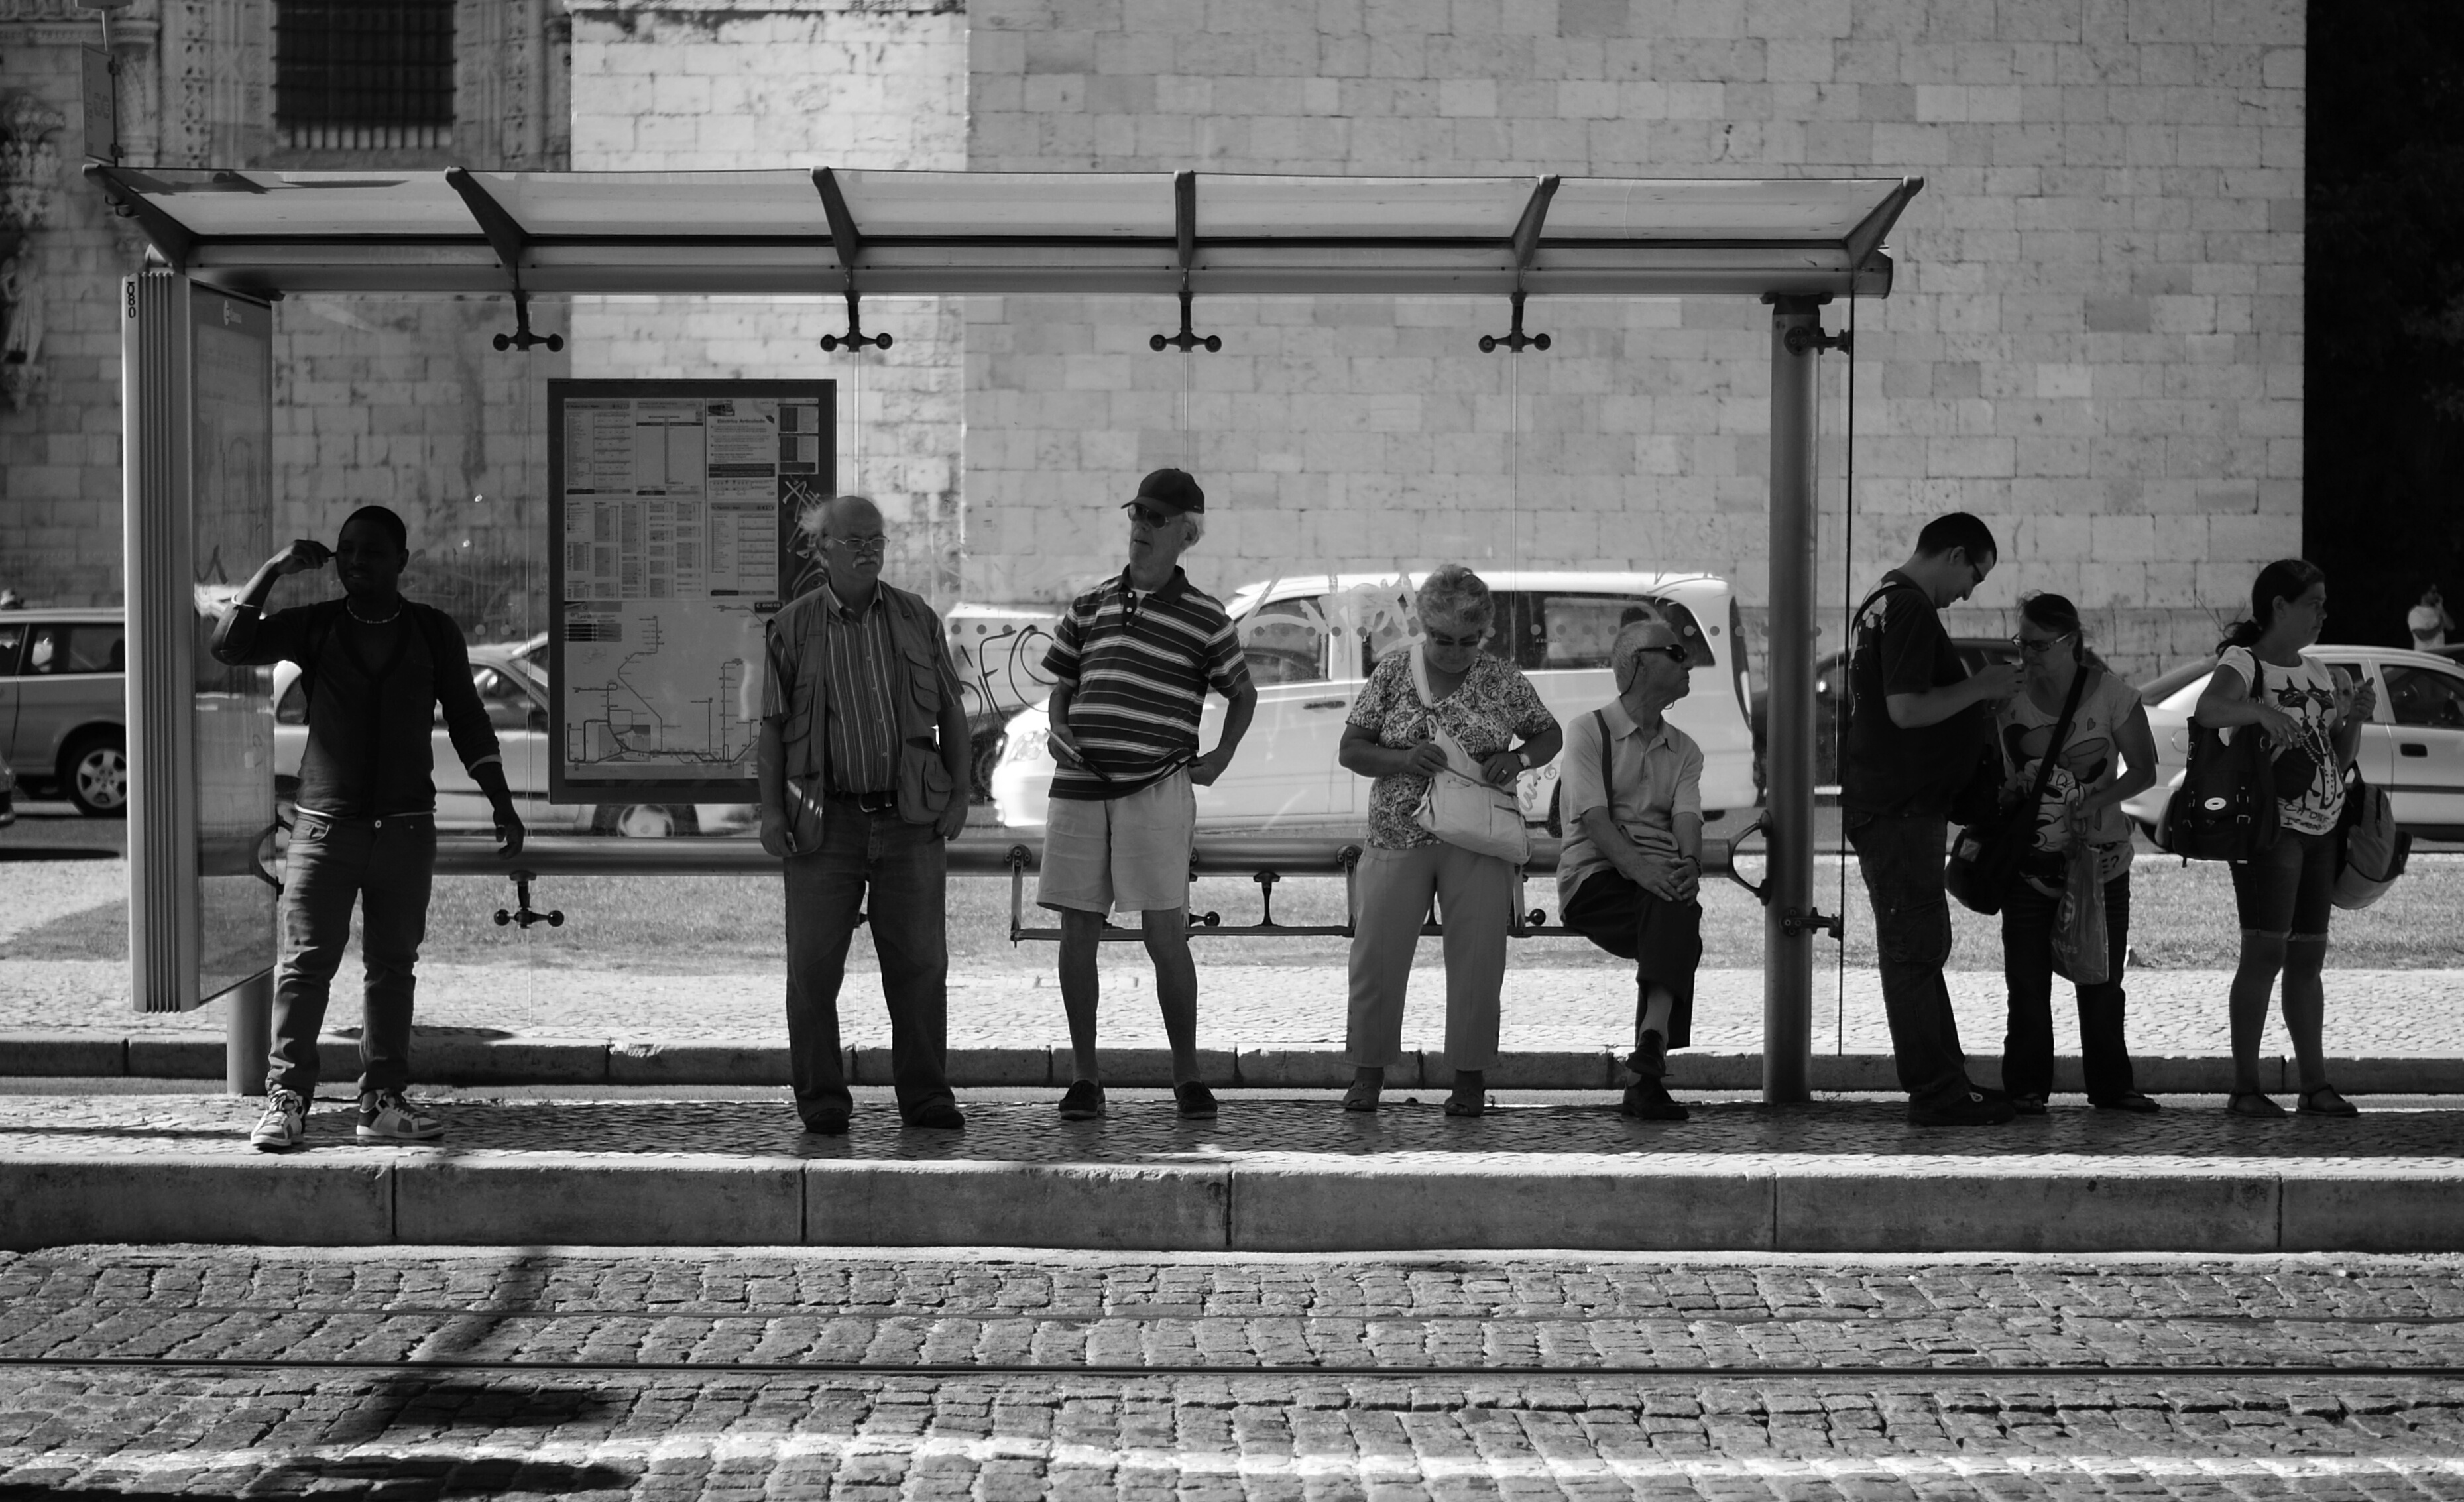
creative, black and white, people, road, white, street, photography, urban, social, dslr, lens, black, monochrome, streetphotography, bw, blackandwhite, blackwhite, streets, candid, 50mm, moments, infrastructure, public, photograph, prime, sony, pretoebranco, rua, streetphoto, branco, lisboa, lisbon, moment, unposed, decisive, souls, pretobranco, preto, sp, dslra200, pb, inpublic, fotografiaderua, streetmoments, joolavinha, lavinha, sal50f18, a200, sal, monochrome photography, film noir